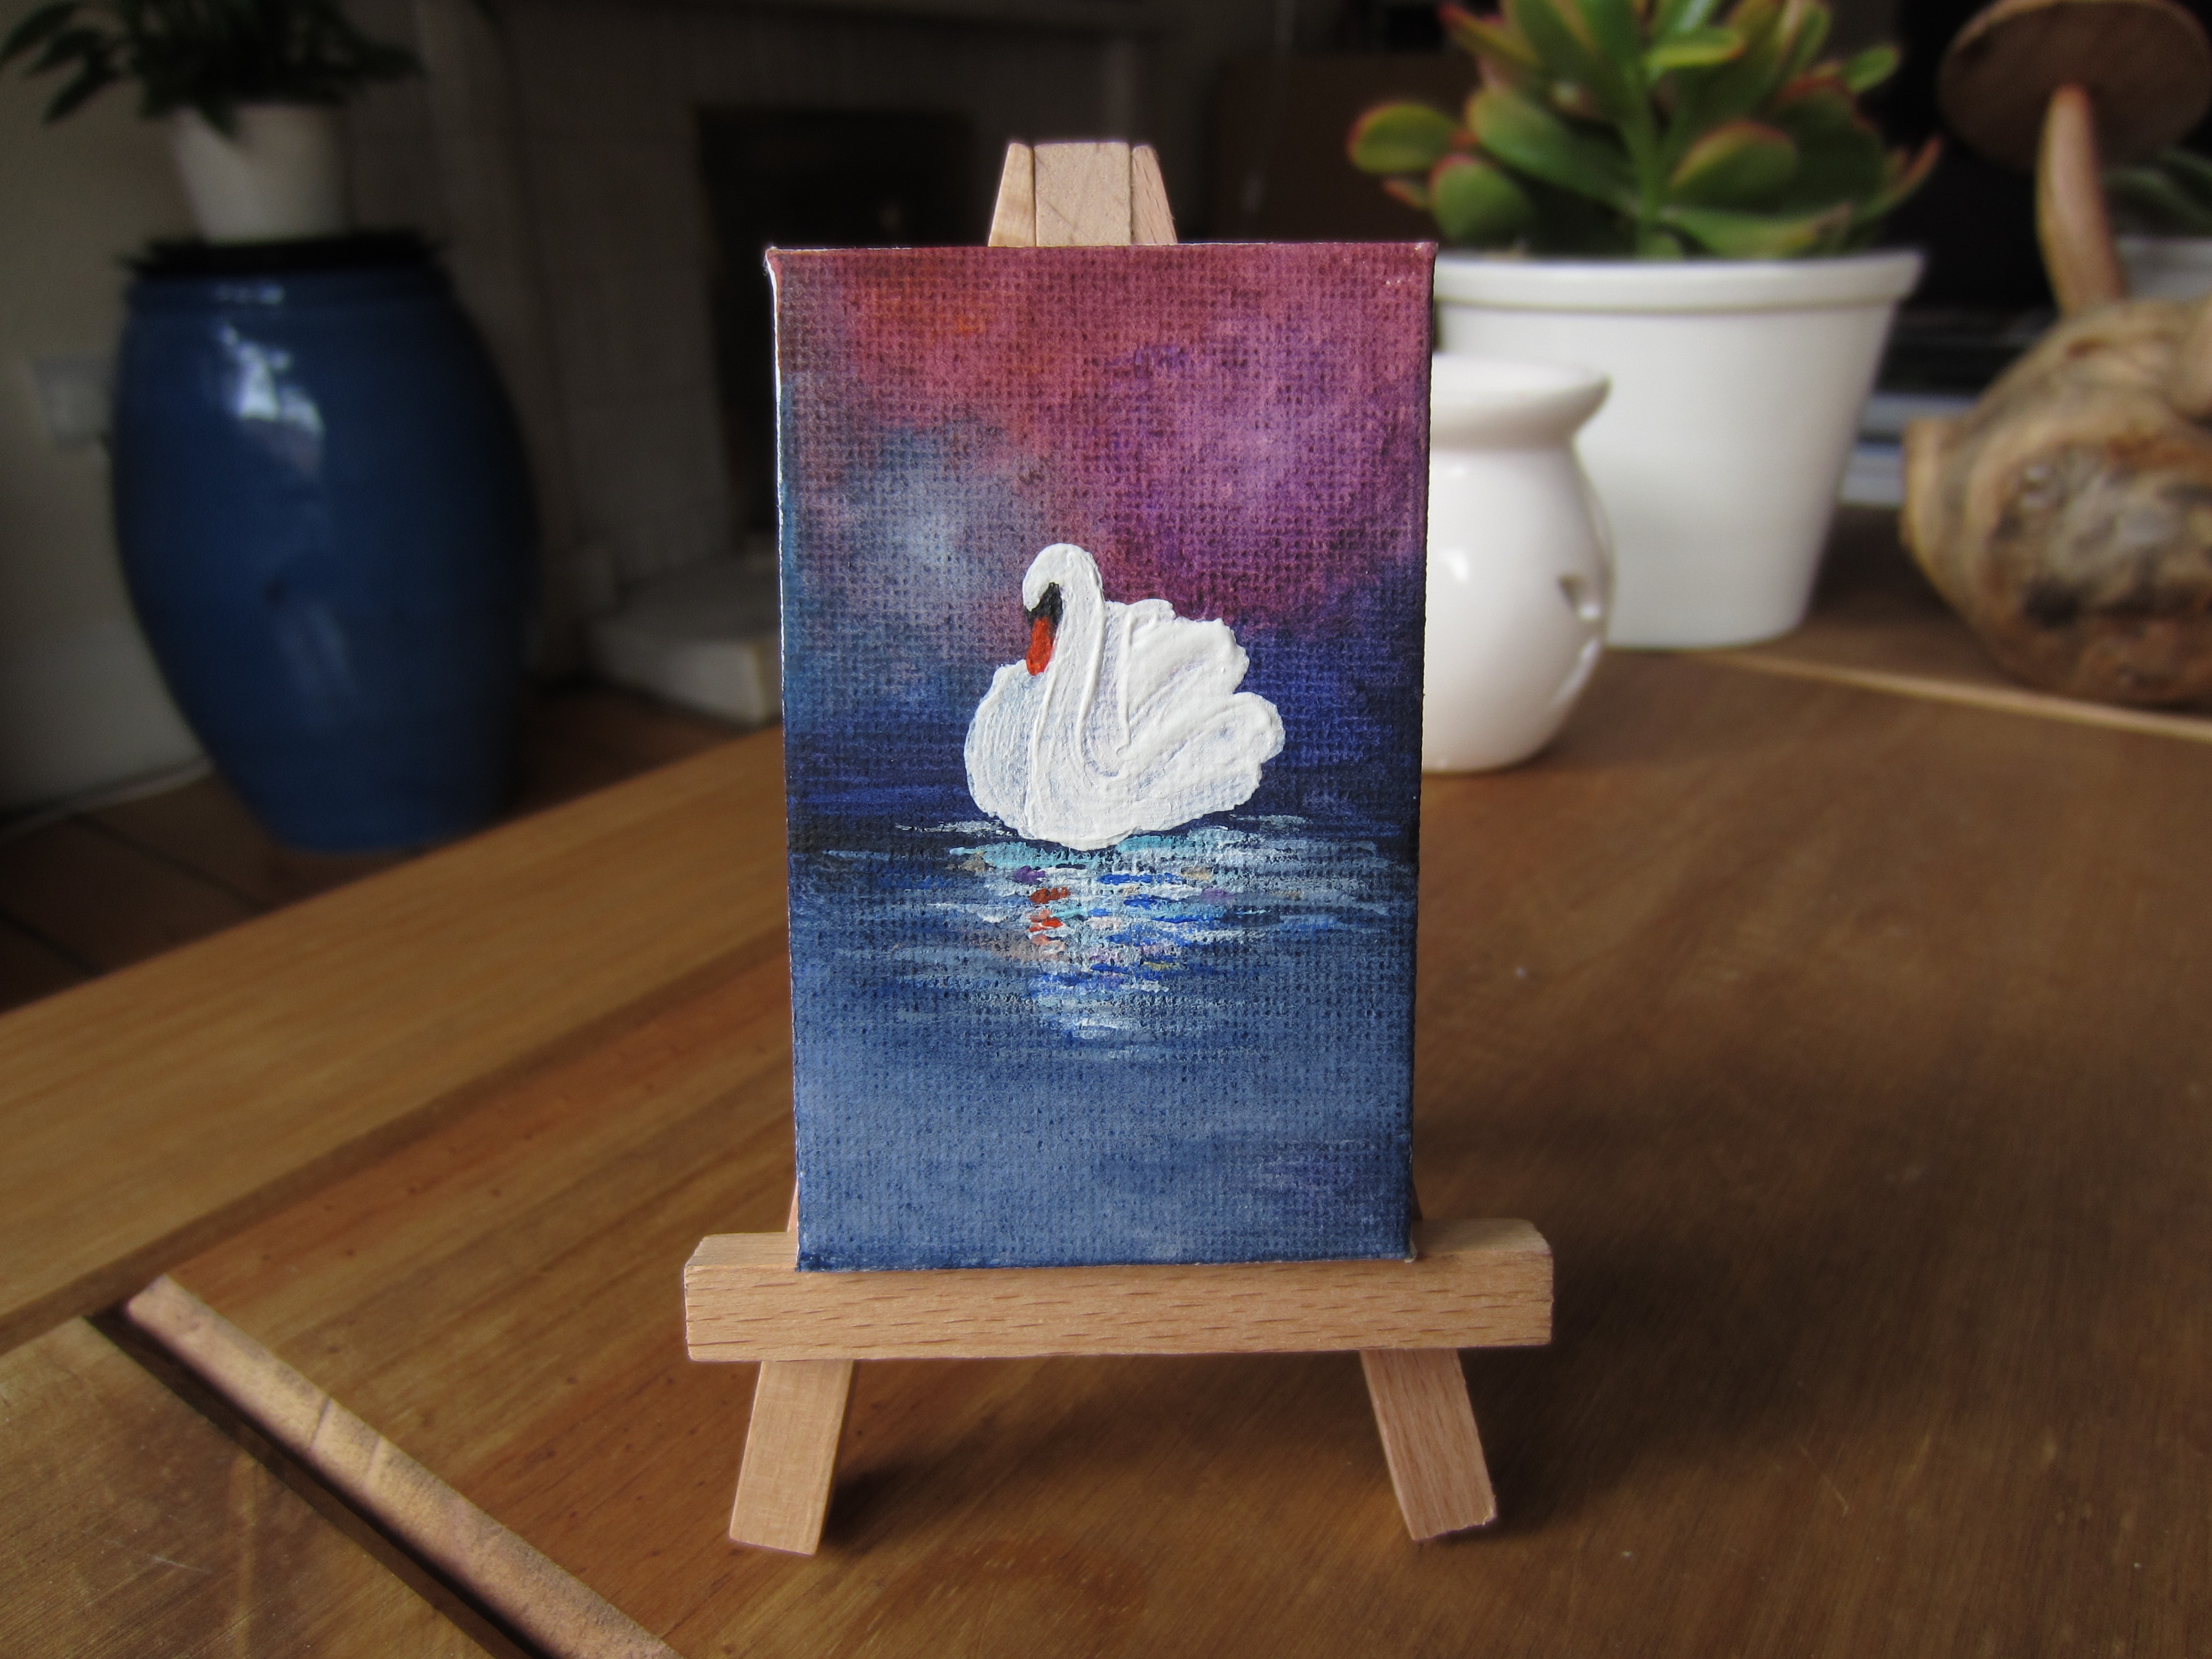
table, wood, ceramic, artistic, artist, paint, blue, furniture, lighting, material, painting, swan, art, oil, acrylic, canvas, easel